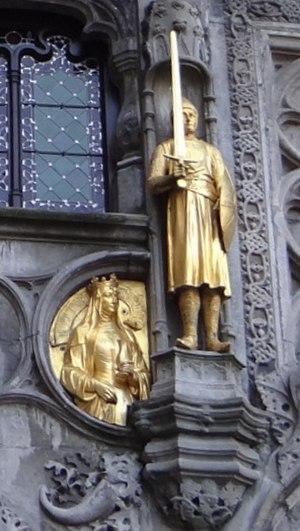
Basilique Saint-Sang - Thierry d'Alsace et Sibylle d'Anjou
Sibylle d’Anjou, née à une date inconnue et morte au monastère de Béthanie, royaume de Jérusalem, en 1165, est une comtesse de Flandre.